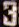
Number: 3